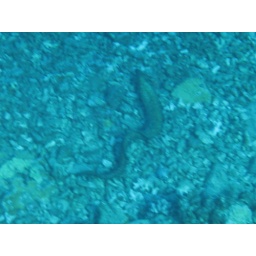
taken while snokeling off Maui. taken while snokeling off Maui. Some off a boat near Molikini and some off beach near 4 Seasons at Waileia. taken while snokeling off Maui. Some off a boat near Molikini and some off beach near 4 Seasons at Waileia.